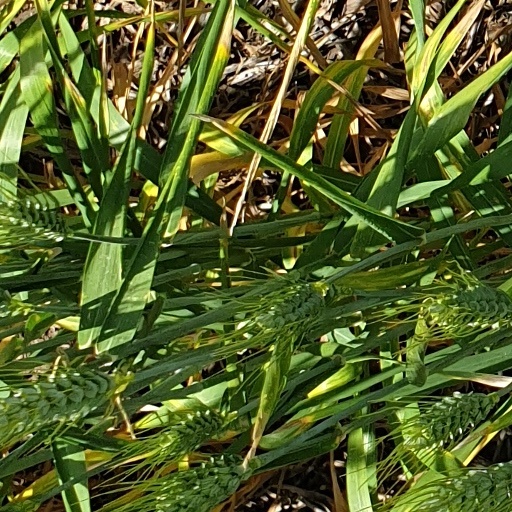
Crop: wheat